Sand festival

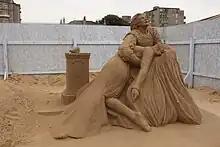
Sand Sculpture at the Weston-super-Mare Sand Sculpture Festival of Romeo and Juliet by Marielle Heessels

Indian sand artist Sudarshan Patnaik created a sculpture in memory of the victims of the tsunami disaster in Puri, south of the capital of the Indian state of Odisha, Bhubaneshwar. The determination of this man, support, and a consorted effort from his friends in Puri, culminated in the formation of the Golden Sand Art Institute 1995. The institute is an open-air institute with no boundaries and limitations. It is located on the seashore that spans between Hotel May Fair Beach Resort and the Panthanivas in Puri.